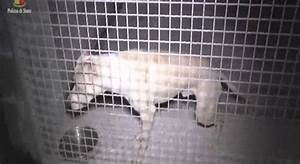
Label: cane